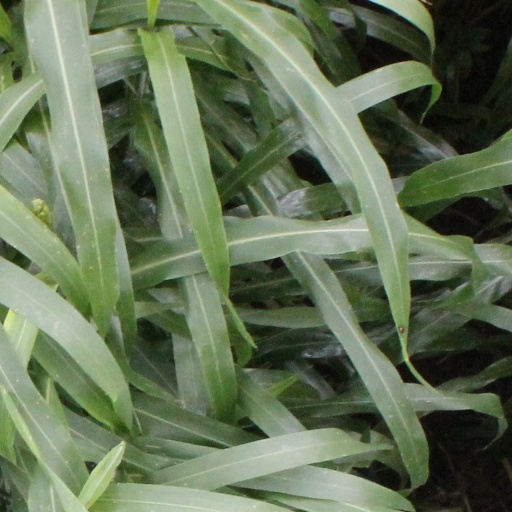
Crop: sorghum